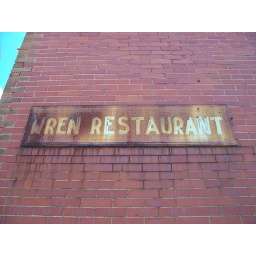
A rusted rectangular sign for Wren Restaurant, located in Wren Ohio.